The Corona, Canterbury Cathedral

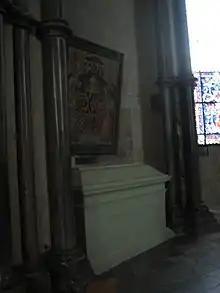
The tomb of Cardinal Pole in the cathedral

Becket was murdered in the north transept of the cathedral on 29 December 1170. Four years later a disastrous fire destroyed the eastern end of the church. After William of Sens had rebuilt the Choir, William the Englishman added the immense Corona as a shrine for the crown of St. Thomas (with a new shrine for the main relics in the form of the Trinity Chapel between the Corona and the Choir).